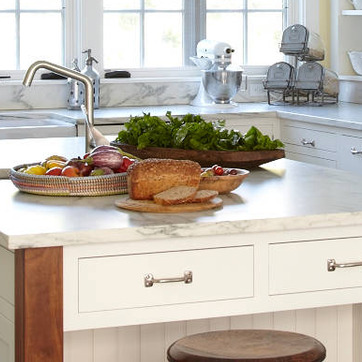
Material: food